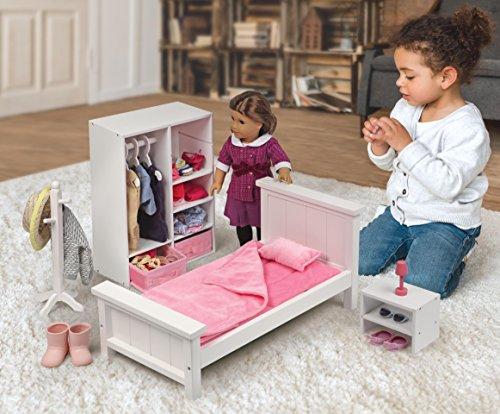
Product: Badger Basket 13 Piece Bedroom Furniture Play Set for 18 Inch (fits American Girl Dolls), White/Pink
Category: Toys & Games | Dolls & Accessories | Doll Accessories
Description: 13-piece Bedroom Furniture Set creates a luxurious private setting for your 18 inch doll.
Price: $58.99
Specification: ProductDimensions:21.8x12.5x10.5inches|ItemWeight:6.2pounds|ShippingWeight:7.1pounds(Viewshippingratesandpolicies)|ASIN:B07D3N647D|Itemmodelnumber:12021|Manufacturerrecommendedage:36months-12years